Harry Diamond Laboratories

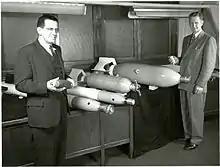
Harry Diamond (left) and Alexander Ellett (right) with examples of their proximity fuze.

By November 1940, Tuve recognized that two types of radio proximity fuzes were needed: one for rotating projectiles and one for non-rotating projectiles. The former was sought by the U.S. Navy for anti-aircraft guns, while the latter was best suited for U.S. Army and U.S. Air Force weapons such as bombs, rockets, and mortars. The team headed by Tuve at the Carnegie Institution, which later moved to the Applied Physics Laboratory at Johns Hopkins University in 1942, took on the development of the radio proximity fuze for rotating projectiles. Meanwhile, the development of the radio proximity fuze for non-rotating projectiles was assigned to Harry Diamond and Wilford Hinman Jr. at the NBS and overseen by Alexander Ellett of NDRC.